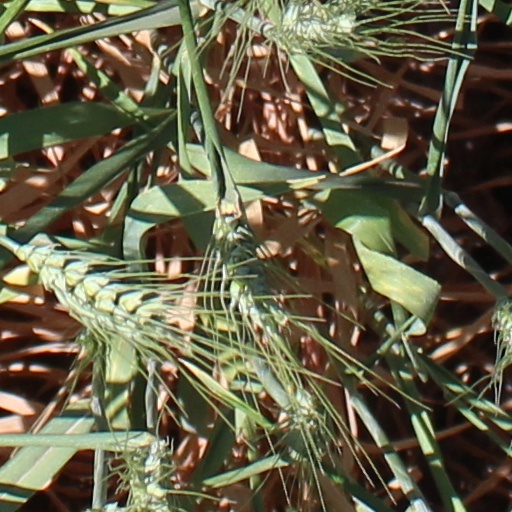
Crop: wheat